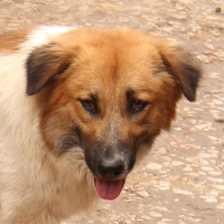
Label: animals